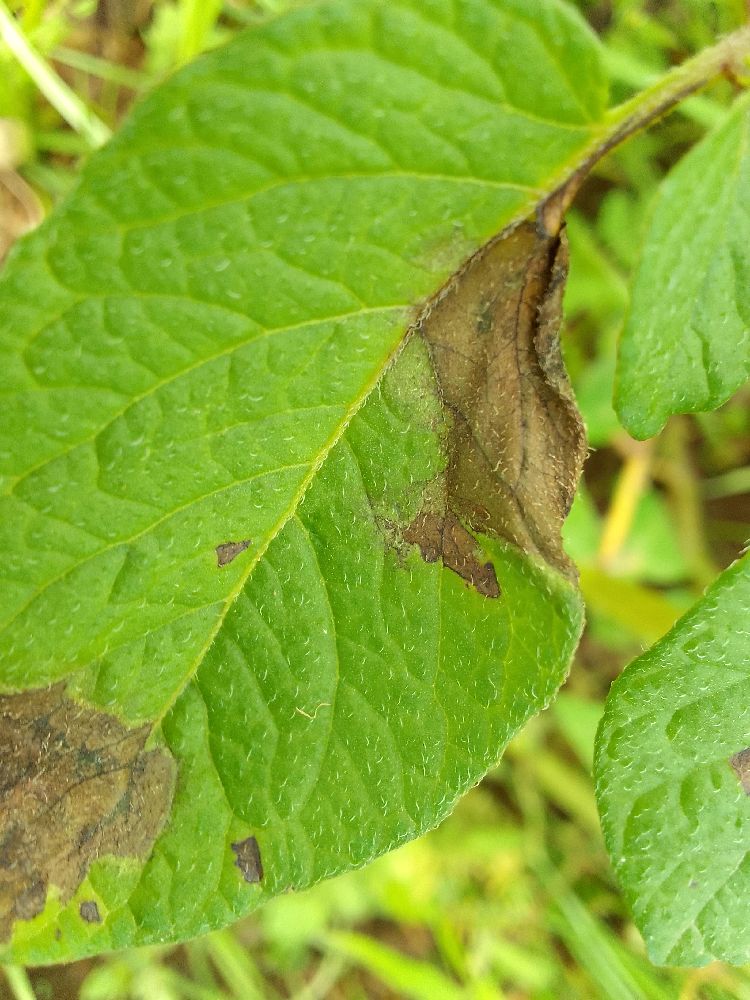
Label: Late blight